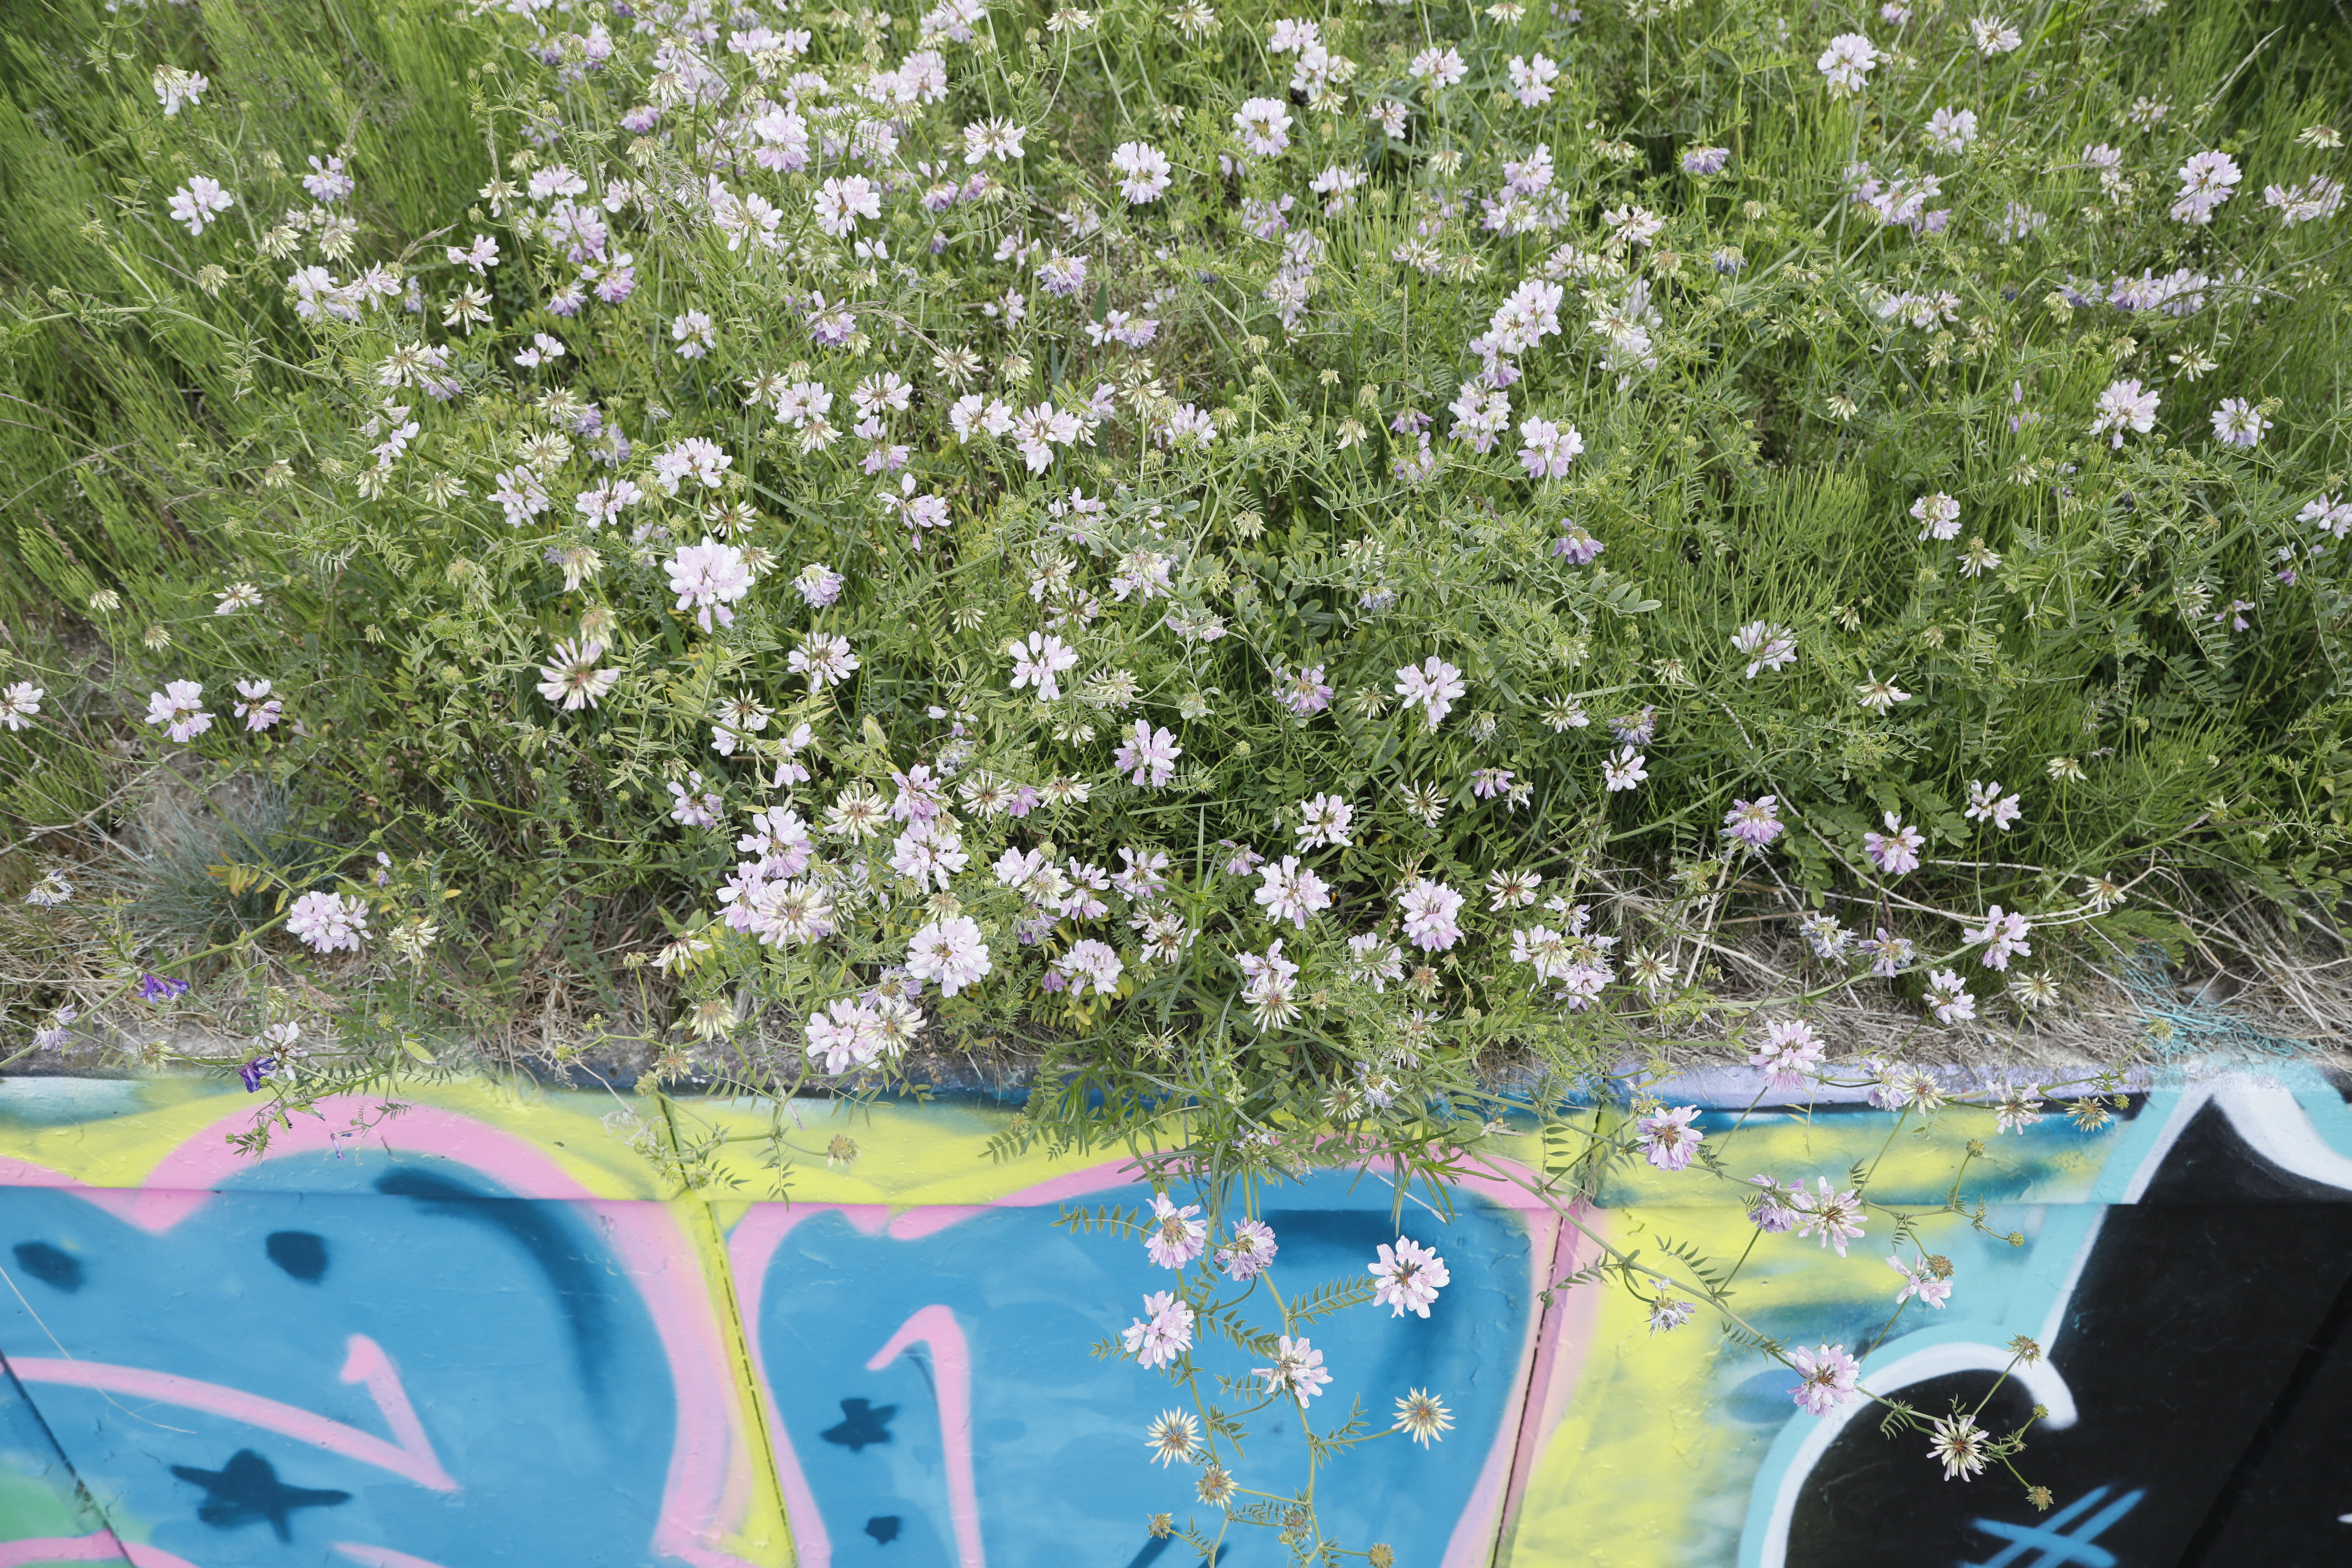
Plant species: Securigera varia, Vicia sativa